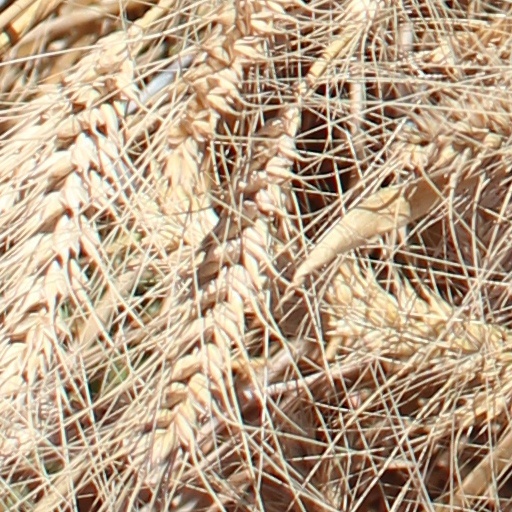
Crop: wheat